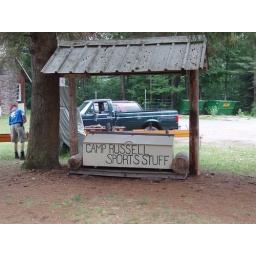
Over by the volleyball court (which had no net), the rock wall, and the original brown house.